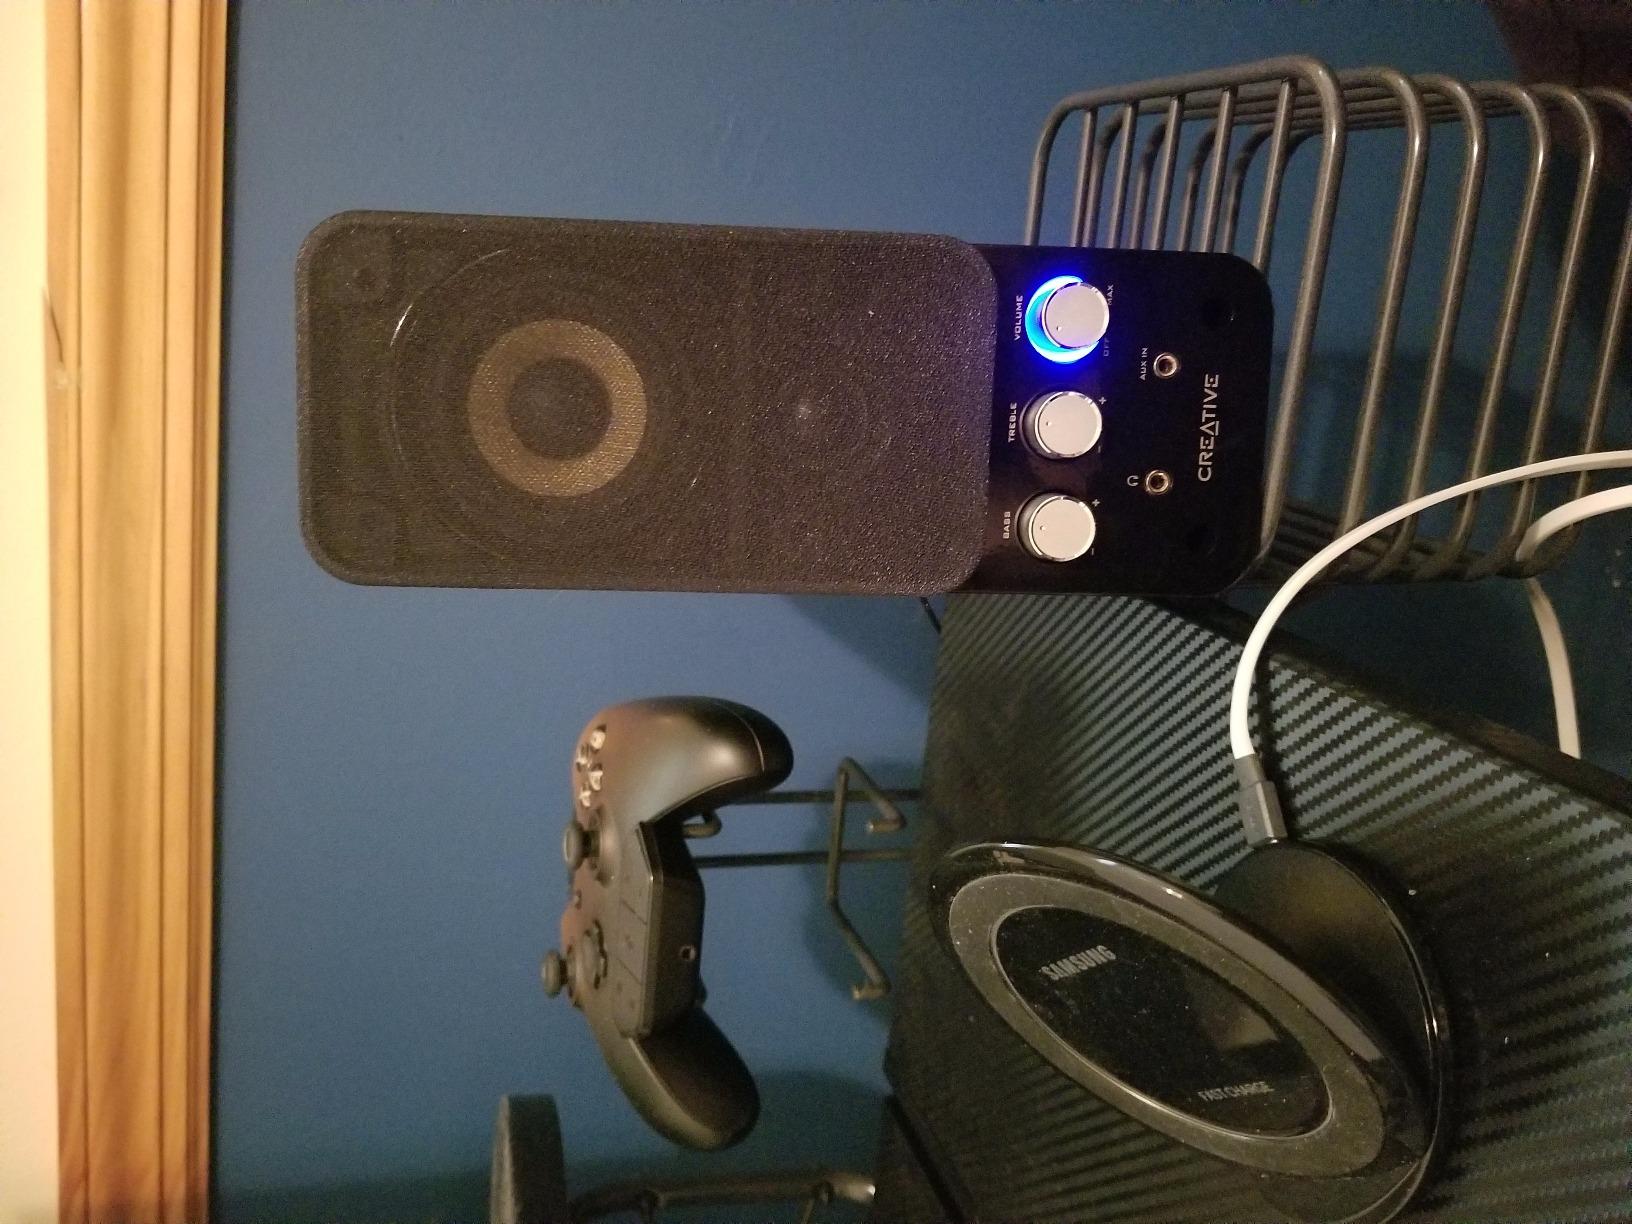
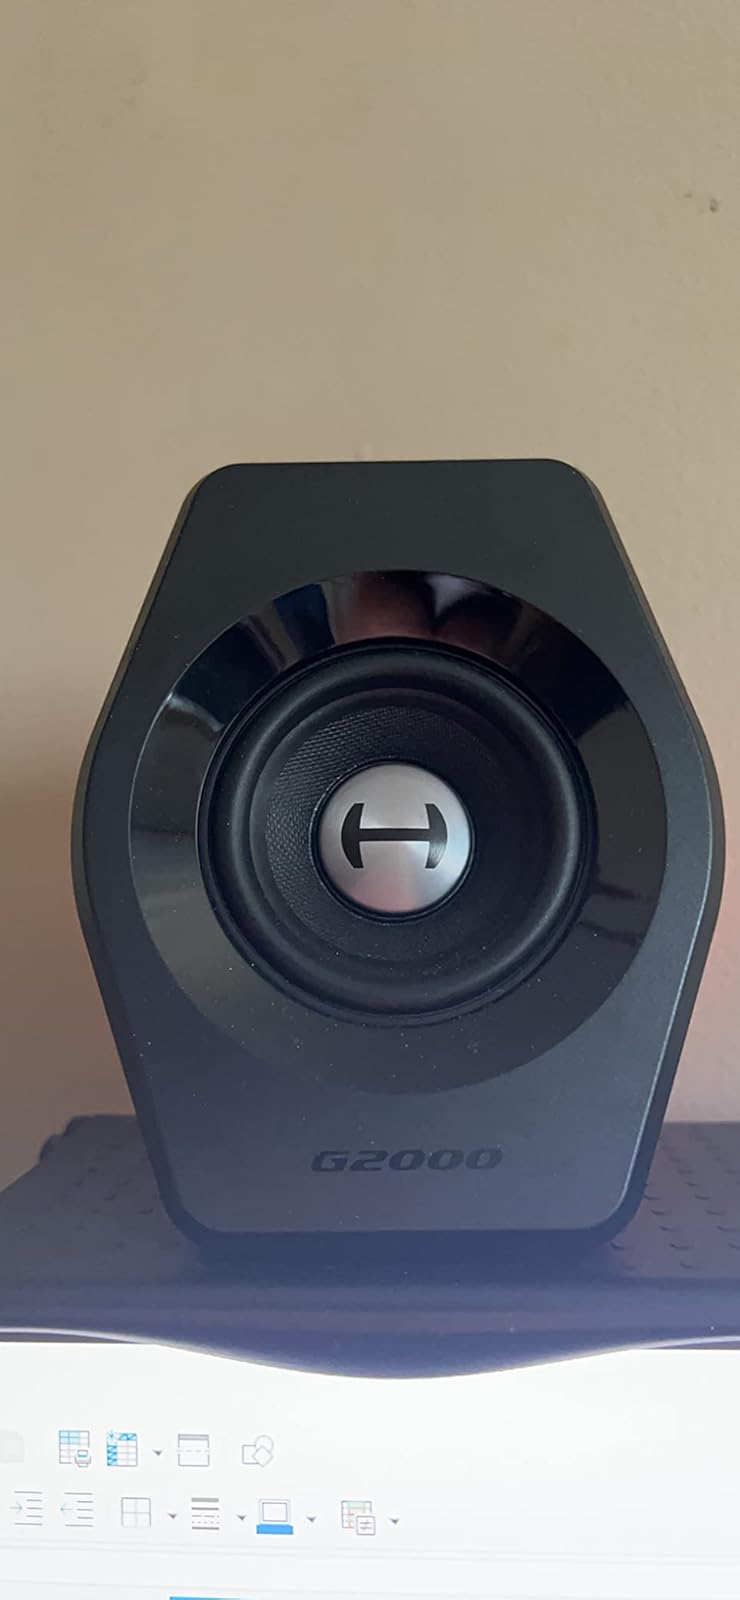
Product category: speaker
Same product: no